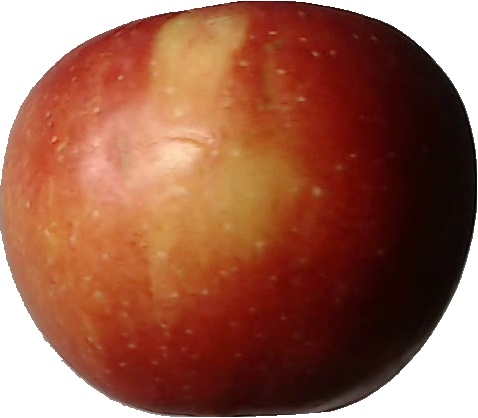
Label: apple_braeburn_1